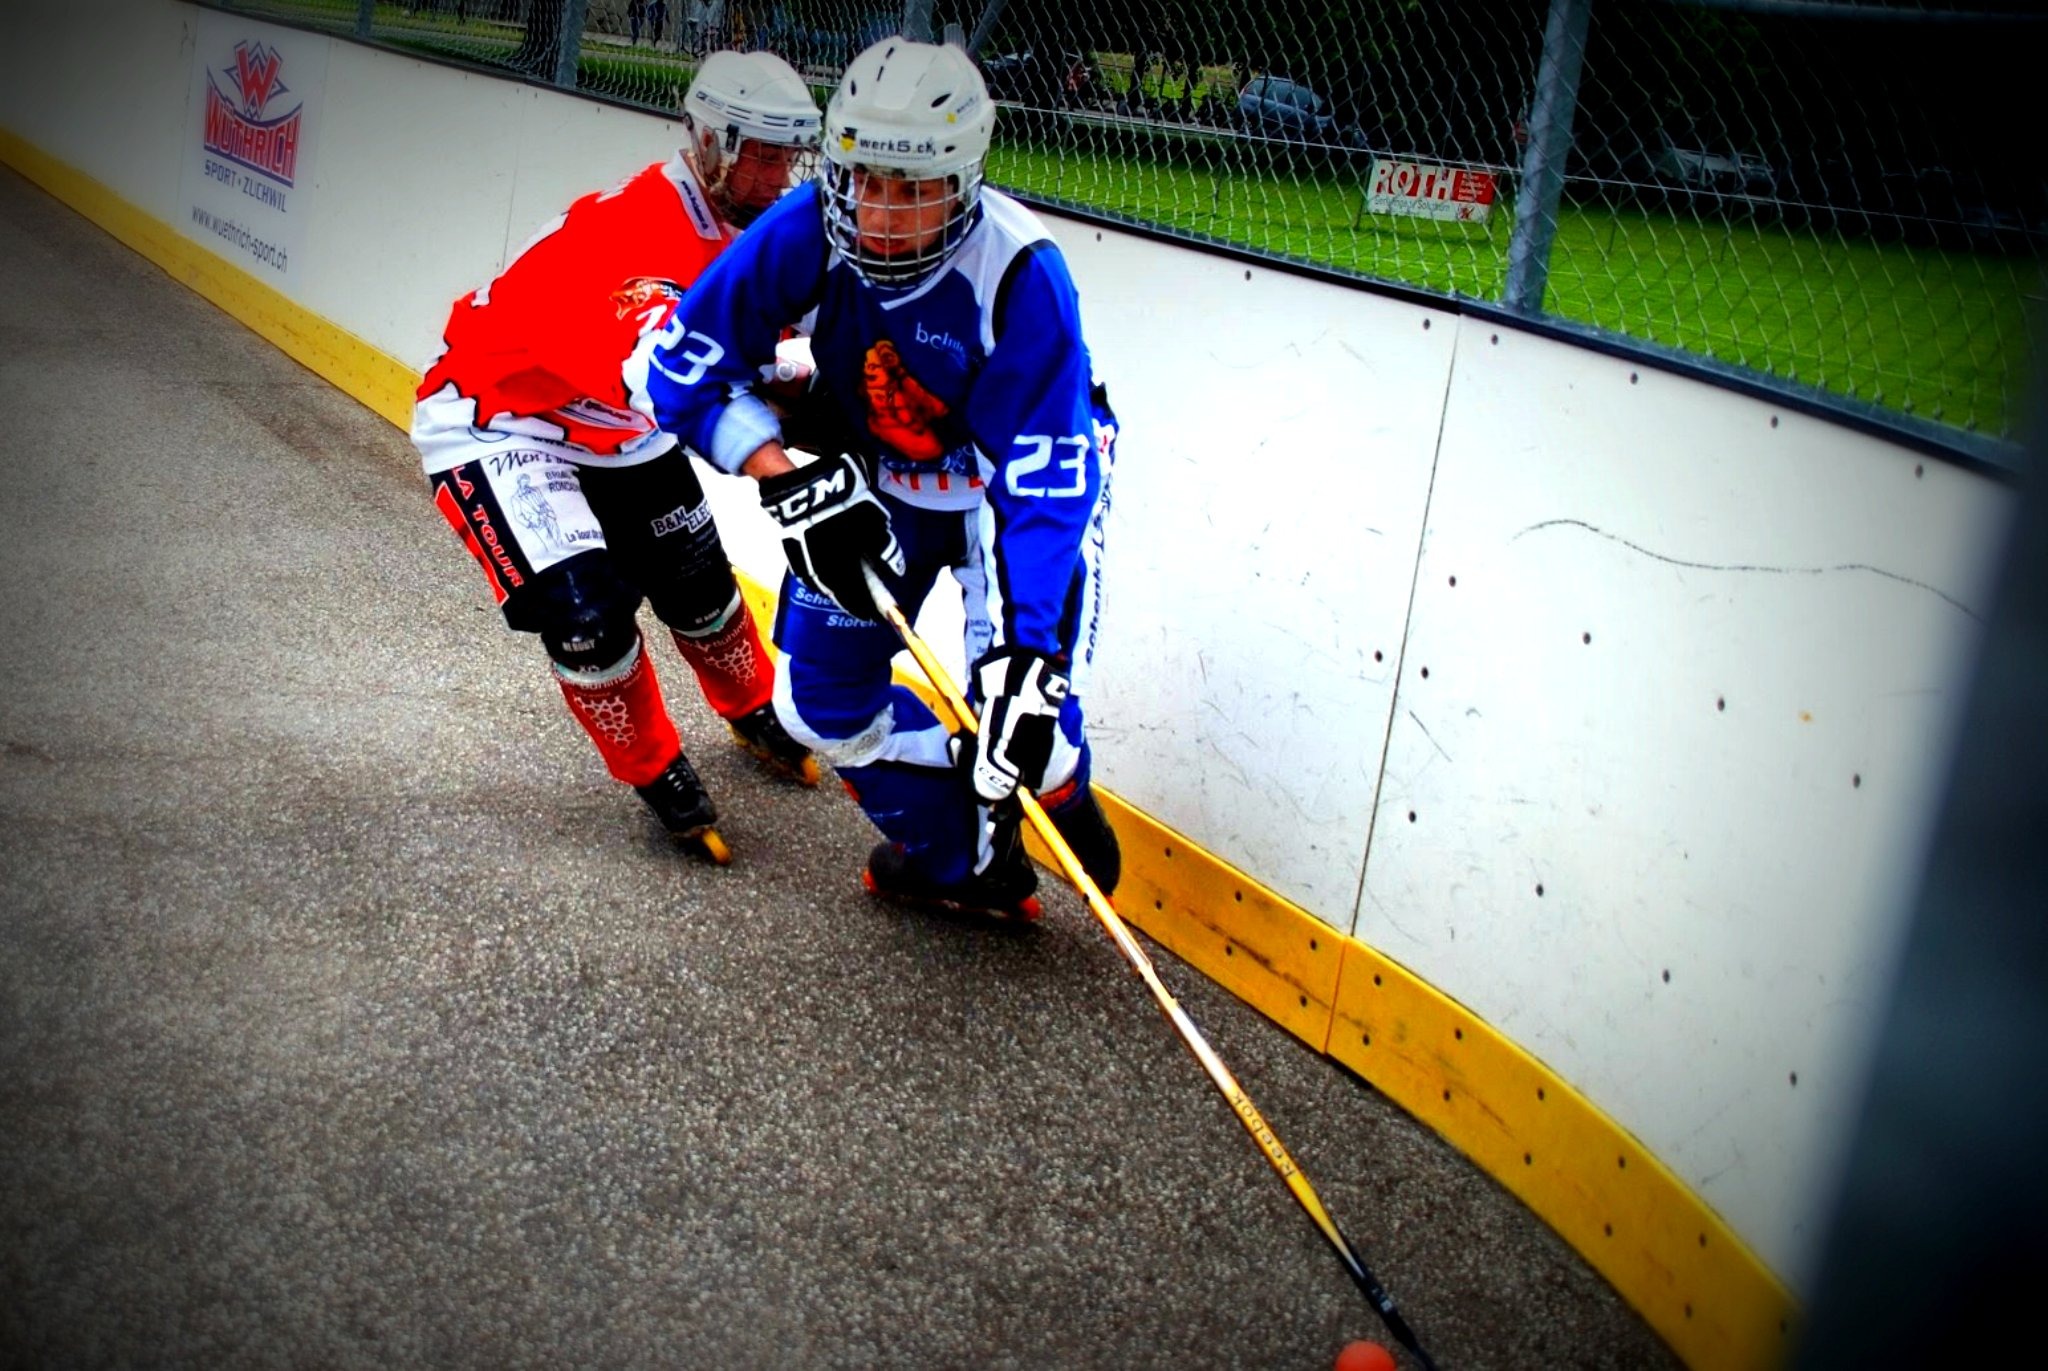
sport, play, extreme sport, hockey, race, sports, racing, race track, duel, hockey rink, cycle sport, bicycle racing, bicycle motocross, inline hockey, skater hockey